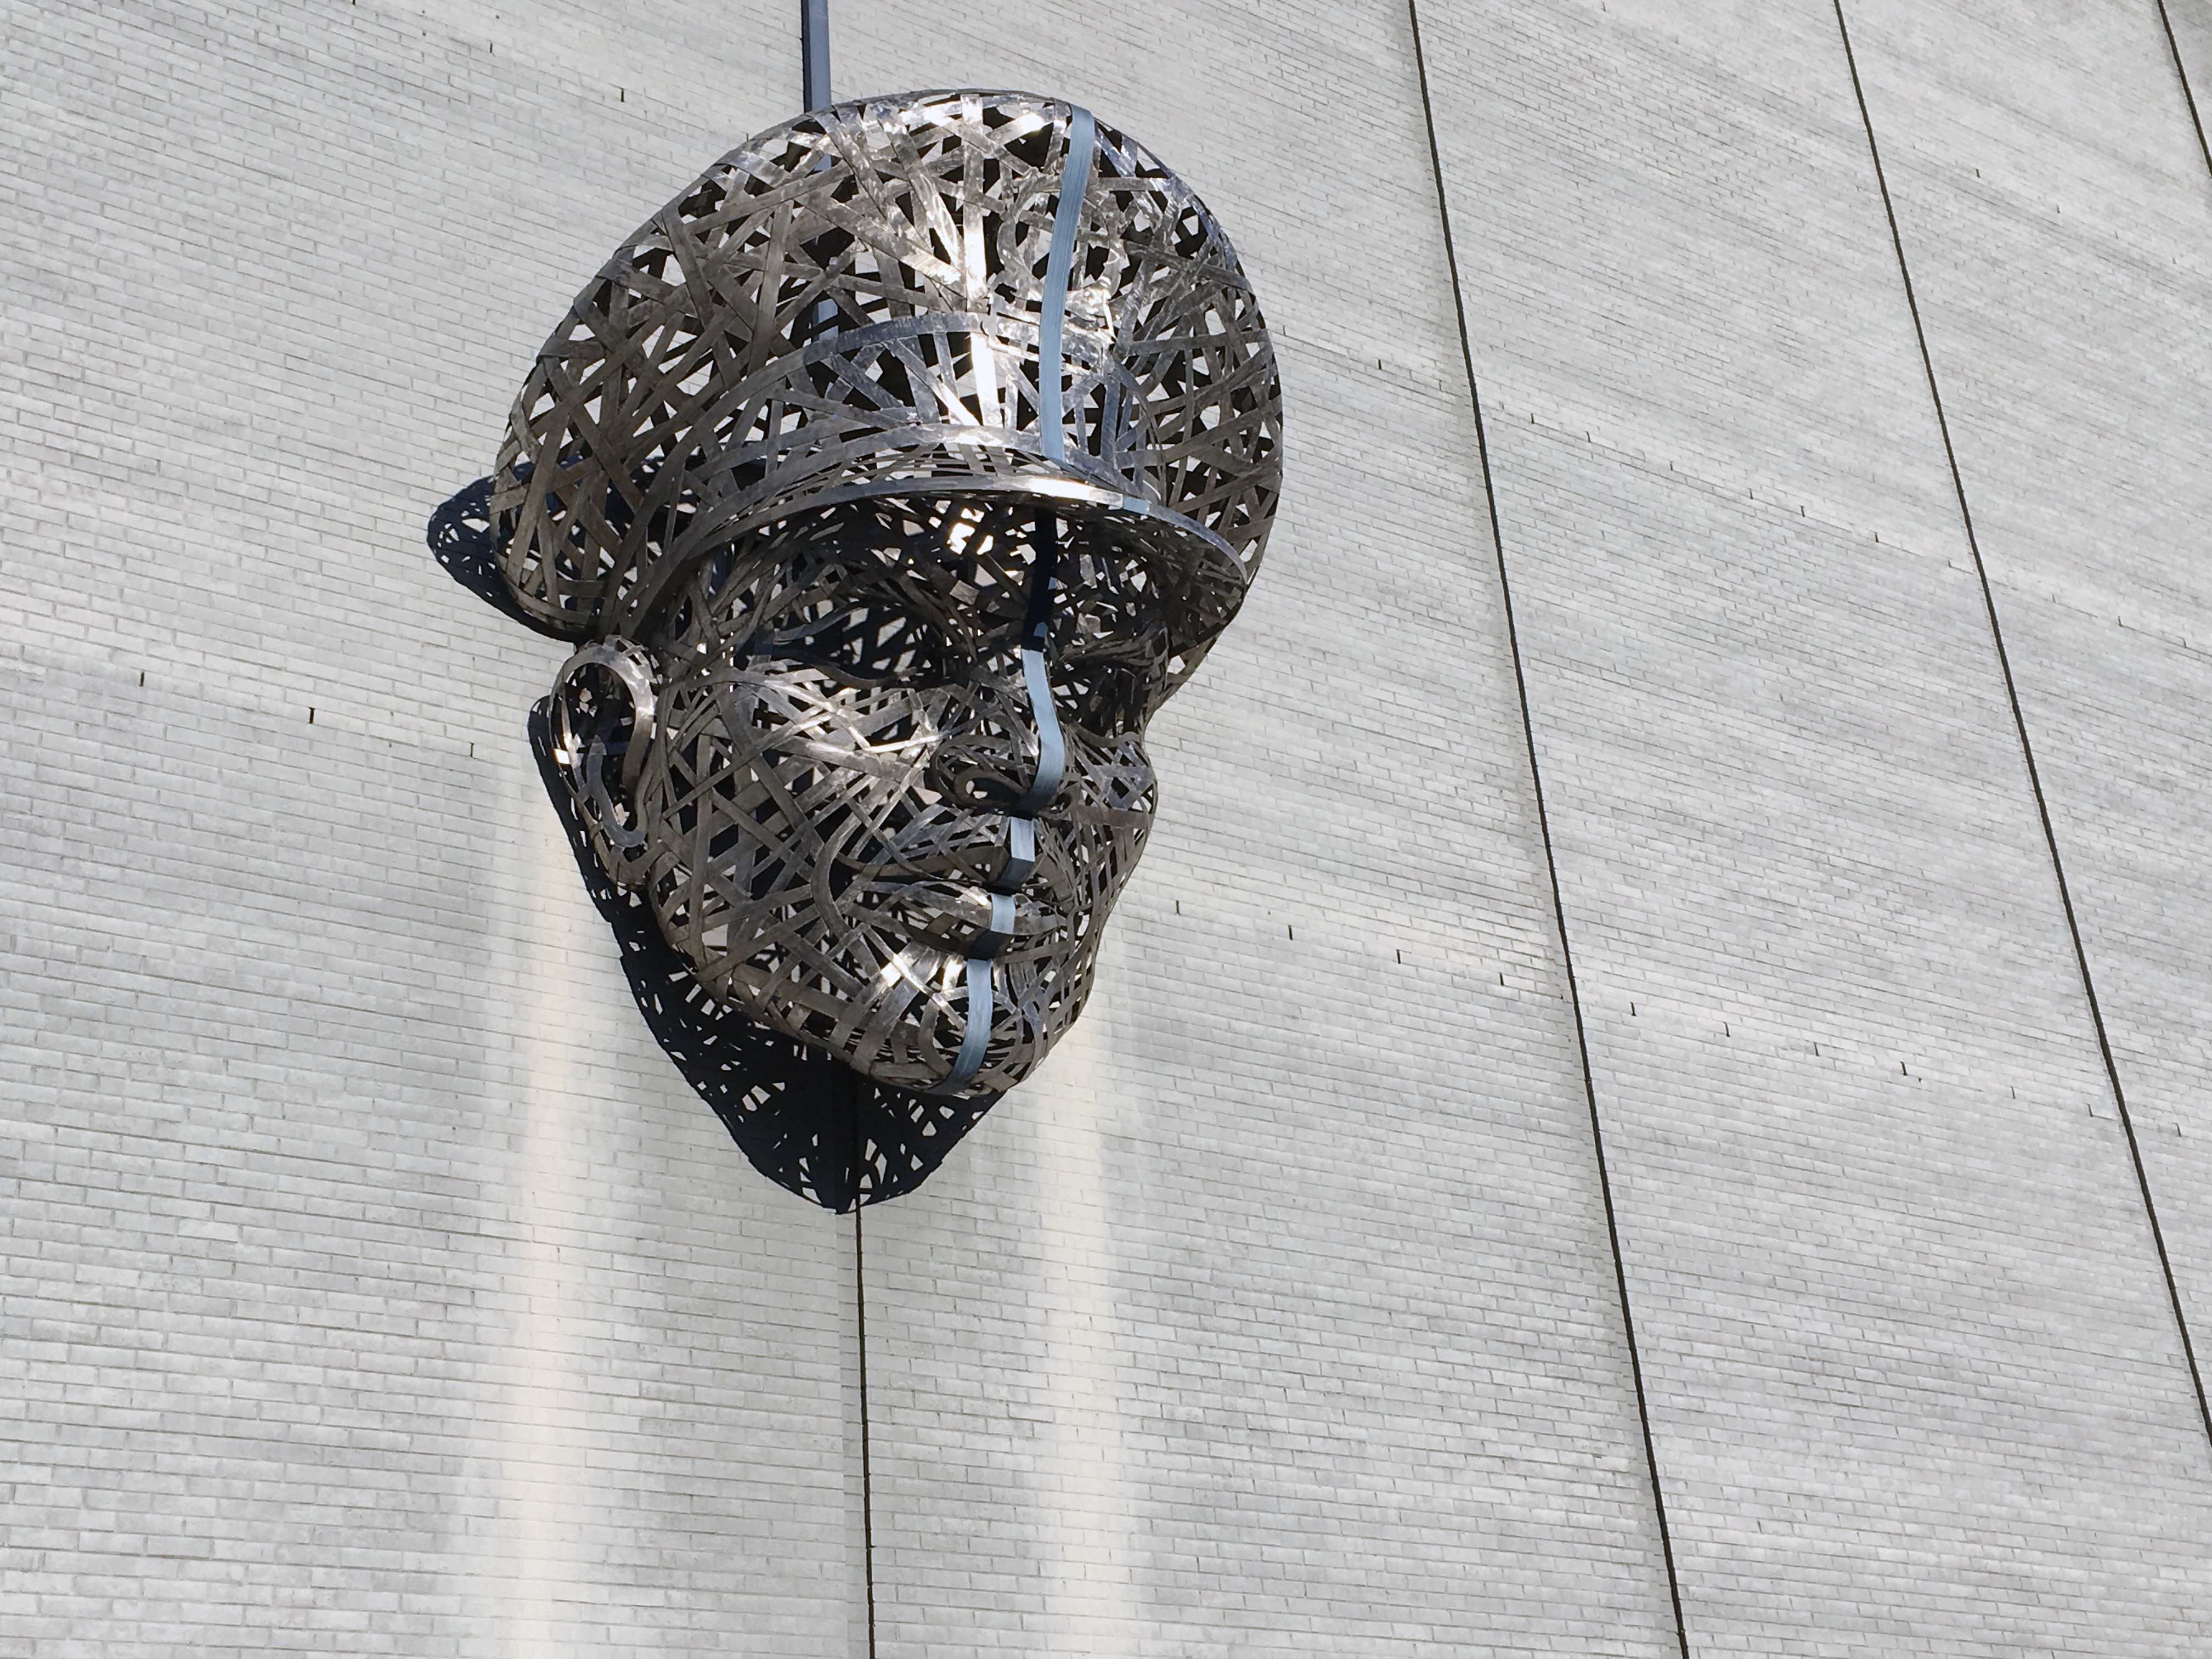
lighting, sculpture